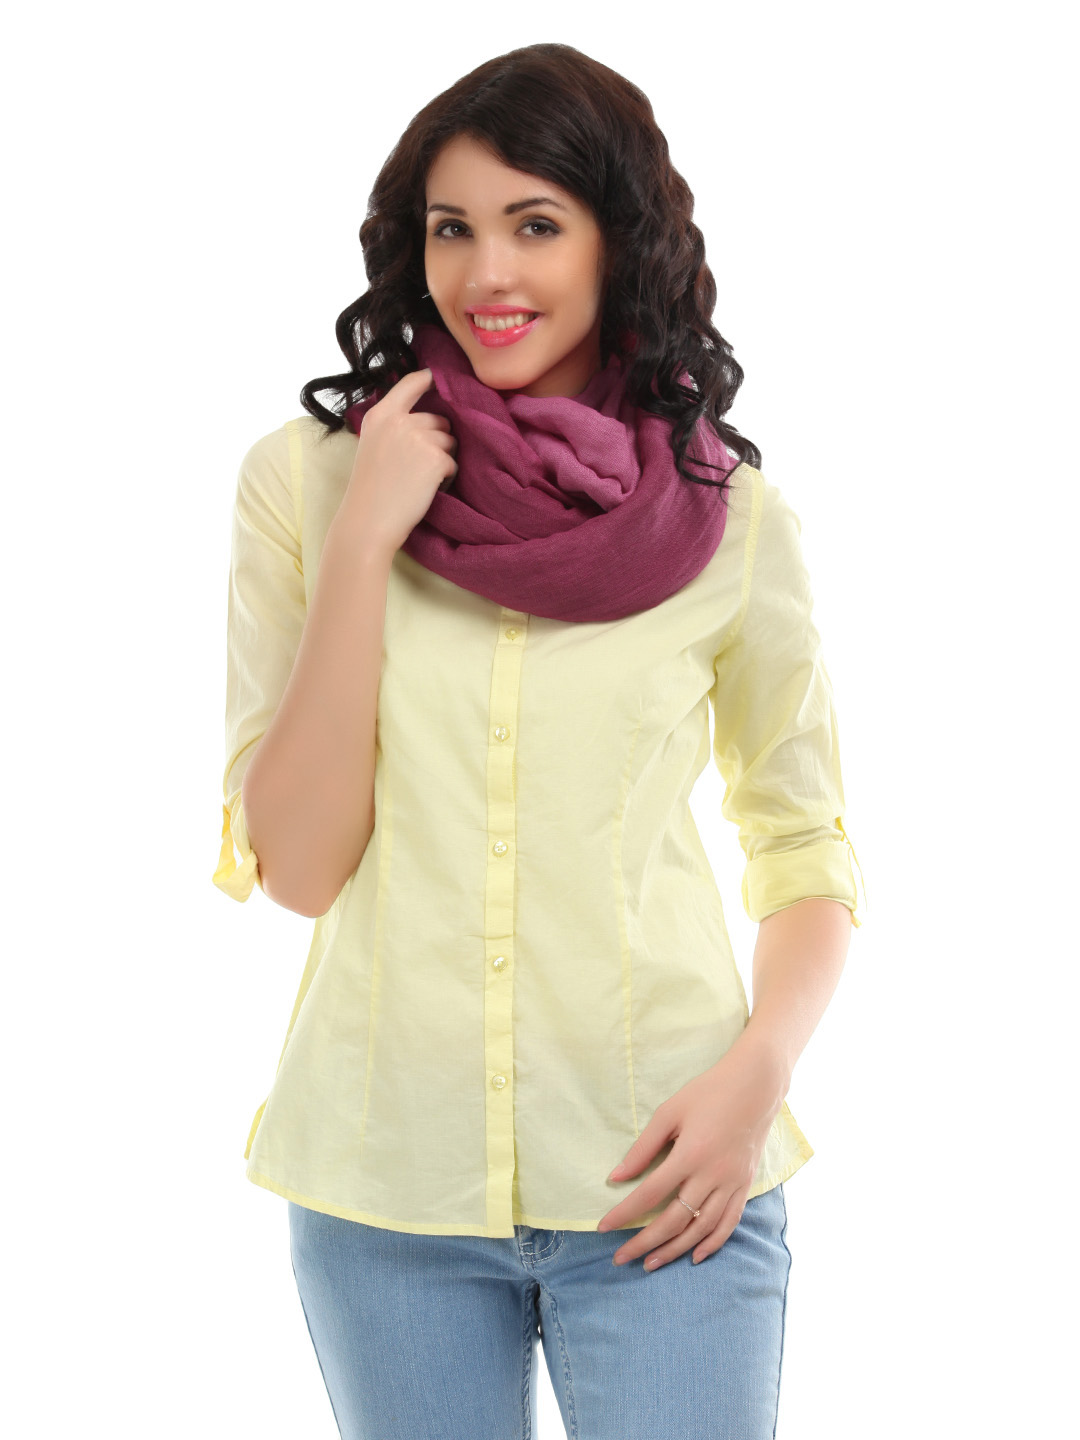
Allen Solly Women Pink  Scarf
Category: Accessories / Scarves / Scarves
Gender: Women
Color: Pink
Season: Winter 2011
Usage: Casual